Al Treloar

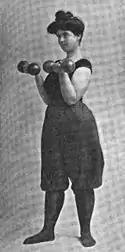
"Edna Tempest" (Georgia K. Treloar) in a 1900 photograph

Treloar was born Alfred Toof Jennings, the only child of Albert and Frances Toof Jennings of Allegan, Michigan. His father was a lawyer and educator, and served as superintendent of schools for Allegan until 1874. Treloar attended high school in Manistee, Michigan, where his father was superintendent of schools until 1897.